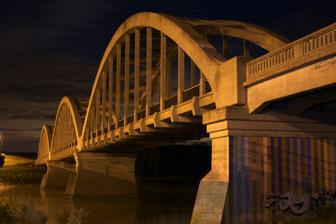
Building: Borden Bridge
Country: Canada
Year built: 1936
Bridge in Saskatchewan, Canada Borden Bridge Coordinates 52°22′23″N 107°09′00″W / 52.3730°N 107.1501°W / 52.3730; -107.1501 Carries Pedestrians Crosses North Saskatchewan River Locale Corman Park No. 344 / Great Bend No. 405 , near Borden, Saskatchewan , Canada Official name Borden Bridge Characteristics Design Rainbow open arch bridge Material Reinforced concrete History Designer C.J. Mackenzie Opened November, 1936 Closed 1985 Location Borden Bridge is an abandoned arch bridge that spans across the North Saskatchewan River near Borden, Saskatchewan , Canada. The bridge used to carry vehicular traffic from Saskatchewan Highway 16 , but is now open to foot traffic only. History The bridge was constructed as a "make-work" project during the Great Depression . It was built in 1936 by the contractor R.J. Arrand Construction Co. and was designed by Chalmers Jack (C. J.) MacKenzie (on leave from being Dean of Engineering at the University of Saskatchewan ). Plans from 1929 called for a steel segmental truss bridge, however these were abandoned for a more labour-intensive concrete bridge employing local farmers in the region. A photo taken from on the deck of the disused Borden Bridge across the North Saskatchewan river. In 1985 the bridge was closed to vehicles; a newer dual-span bridge built immediately north of the old bridge now carries the highway traffic. In 2007 the bridge was sold by the provincial government to Orville Middleton at a price of $33,000; he indicated that his plans were to turn the bridge into an open-air dance hall. The Saskatchewan Architectural Heritage Society expressed strong concern over this proposed use for the bridge. As of 2012, the bridge still had not been converted because the rural municipality would not approve this use. Middleton stated that he would donate the bridge and surrounding land to the Canadian Wildlife Federation if the dance hall idea would not happen. He also expressed interest in decorating the bridge with some of the salvaged LED lights taken from the Traffic Bridge in Saskatoon. Eight years after buying the bridge, Middleton put it up for sale in 2015 for $1 million, having never been granted approval for his dance hall. As of 2019, the bridge remains unsold. See also List of bridges in Canada List of crossings of the North Saskatchewan River References